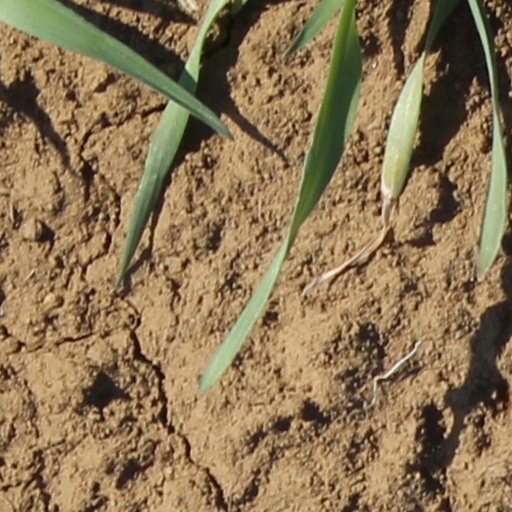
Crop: wheat